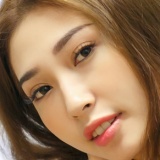
ca sĩ Khổng Tú Quỳnh